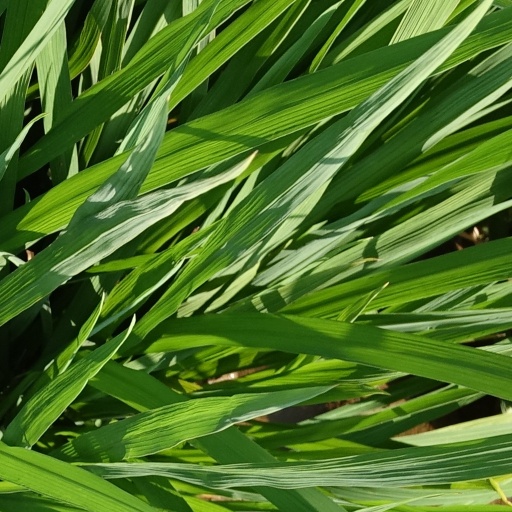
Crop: rice